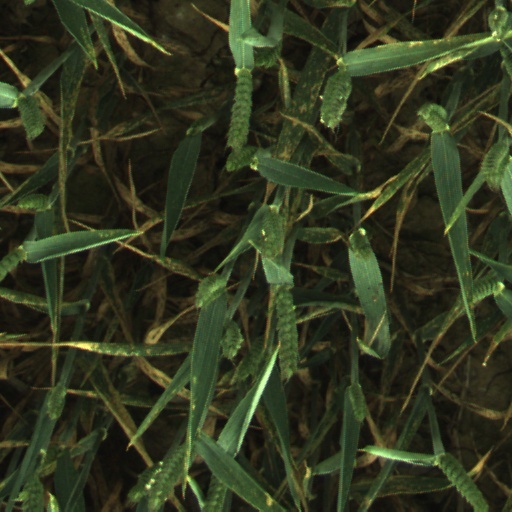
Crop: wheat